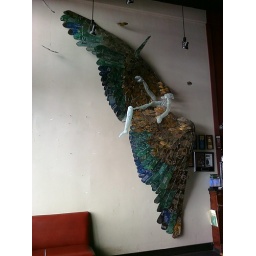
&amp;quot;The Fragility of Man&amp;quot; by Rob Nehring. A piece hanging in the bar next door to work.